Autoeroticism

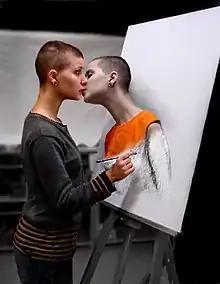
"The Muse", autoeroticism in art, modeled by Nina Longshadow at Opus

Autoeroticism (also known as autoerotism or self-gratification) is sexual activity involving only one participant. It is the use of one's own body and mind to stimulate oneself sexually.